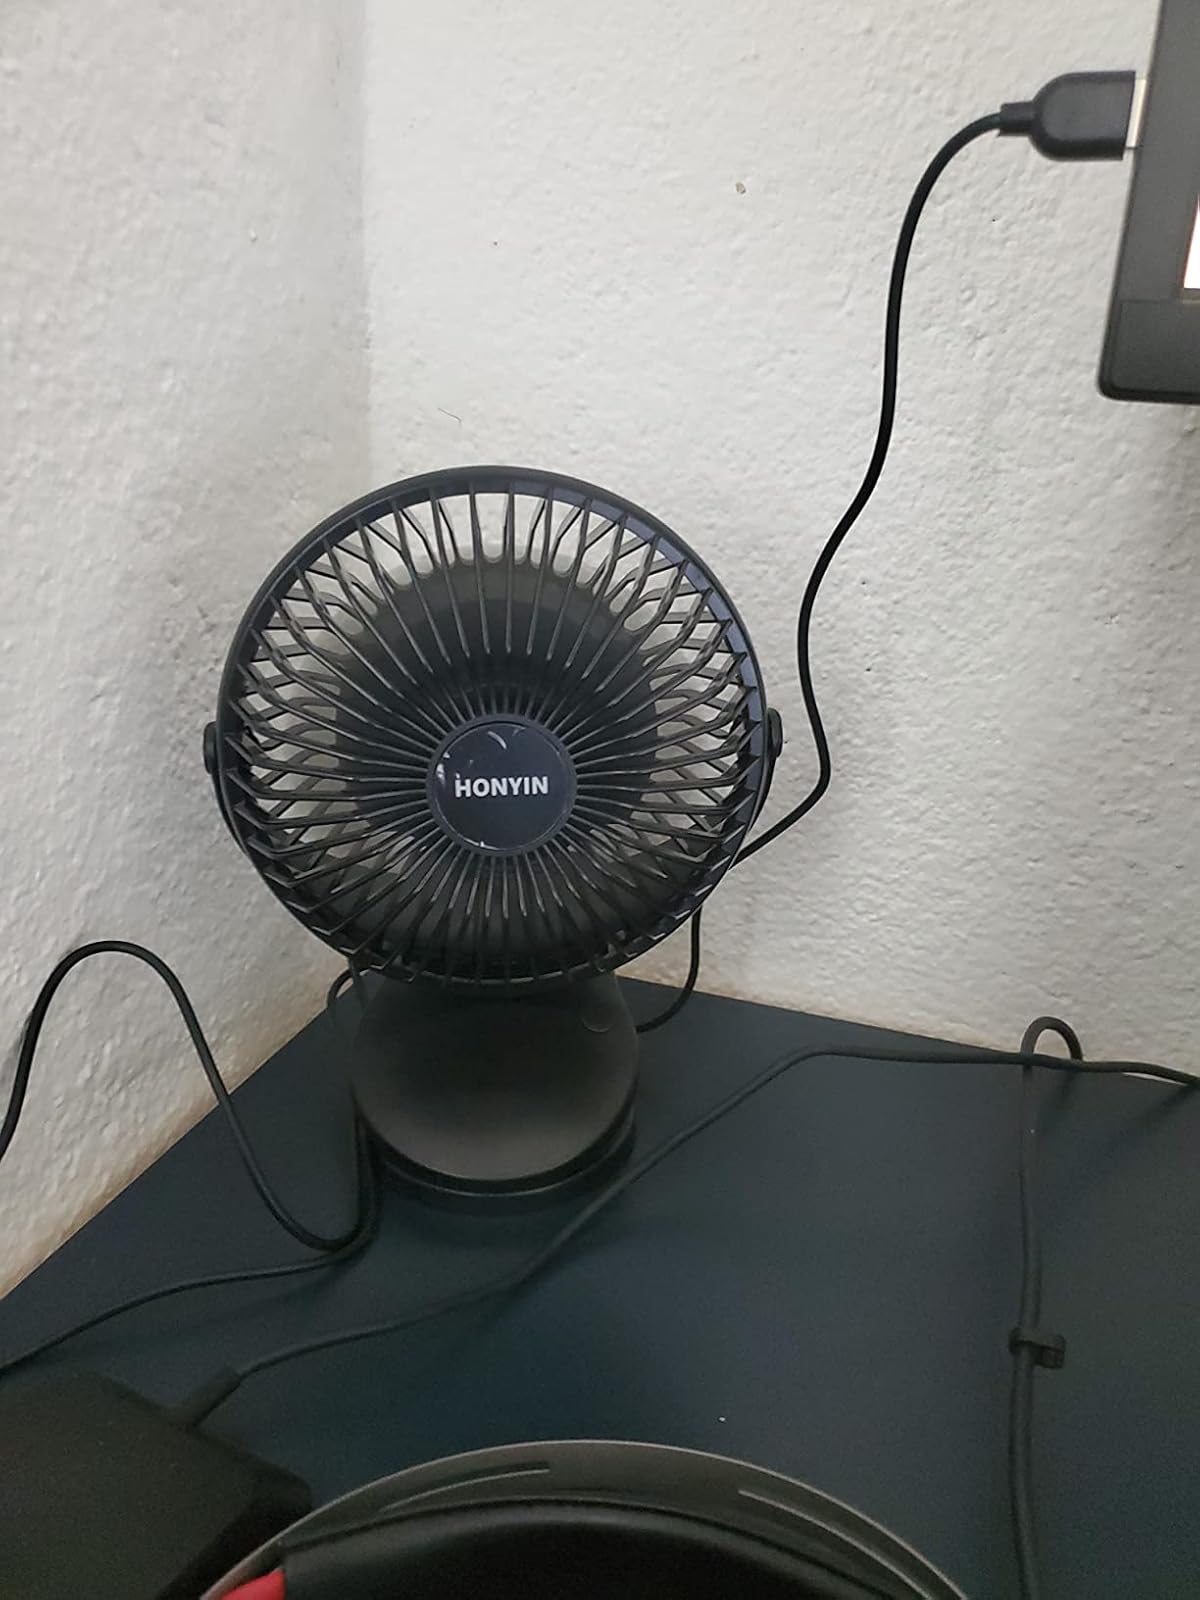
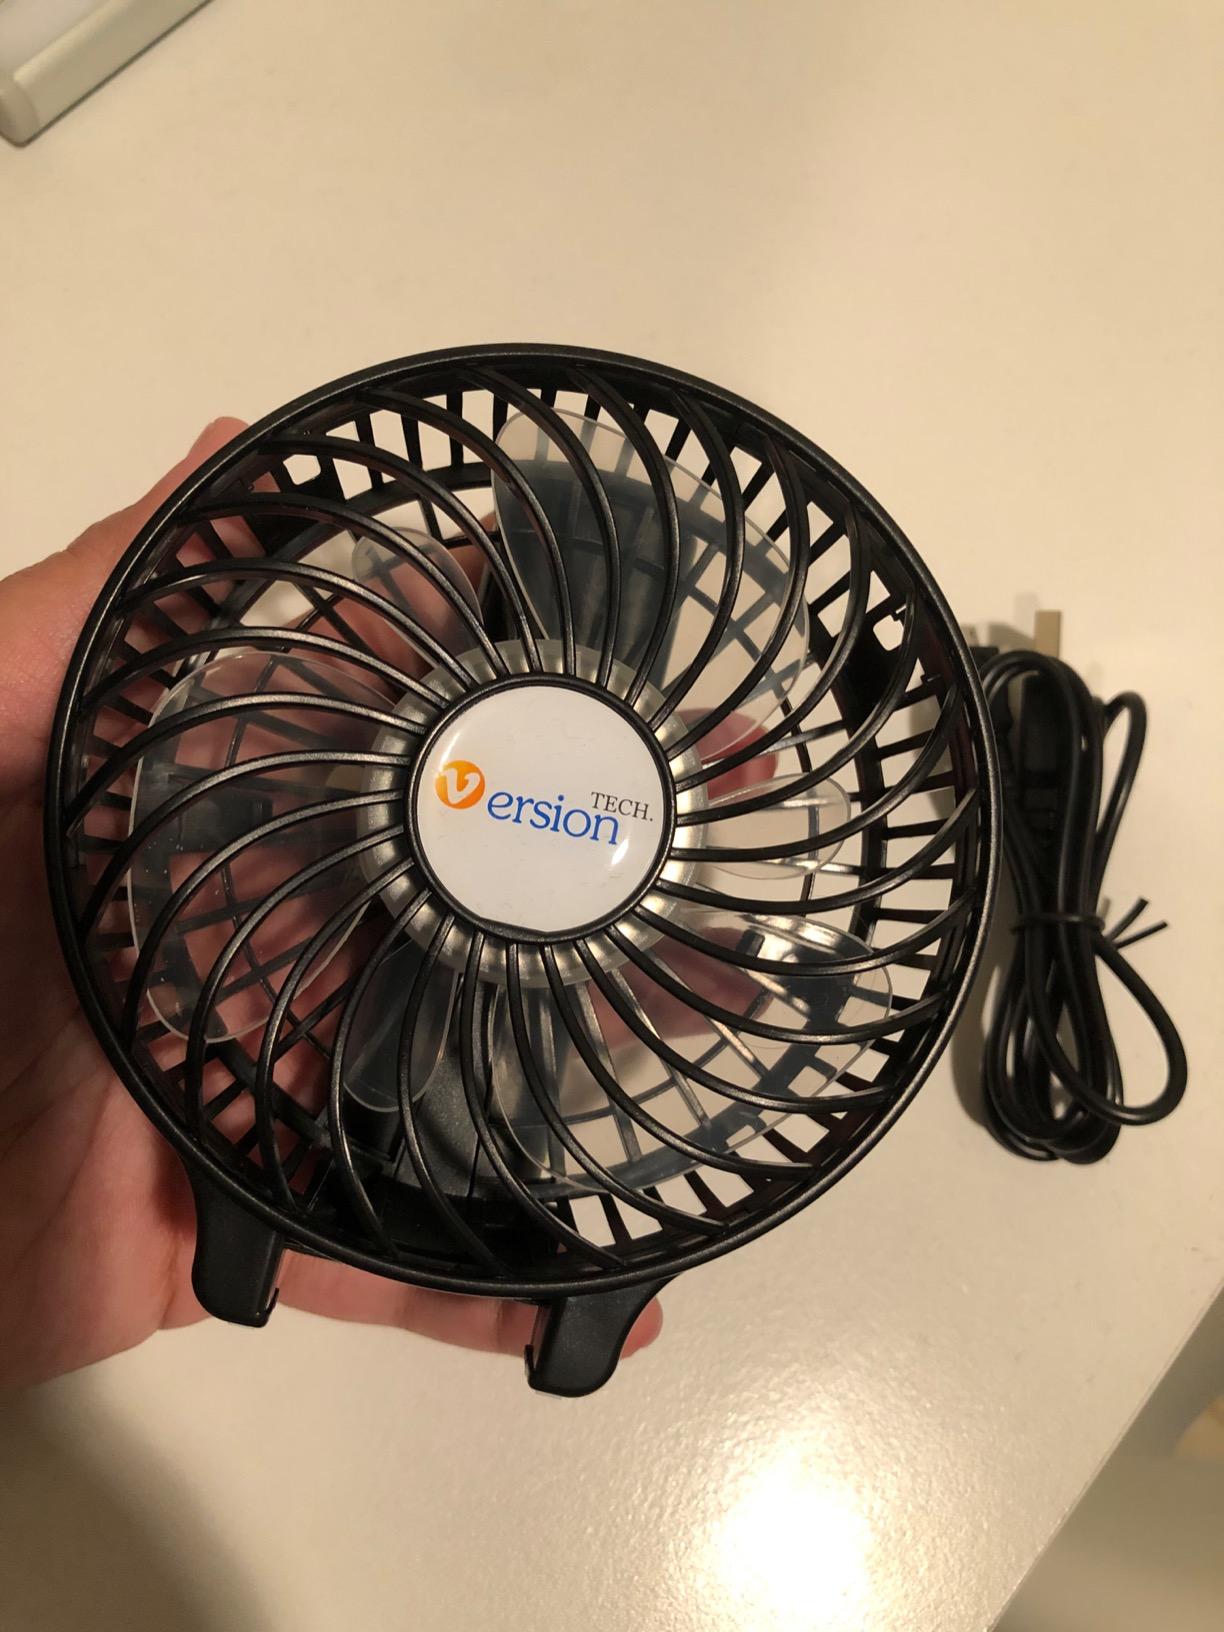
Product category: fan
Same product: no